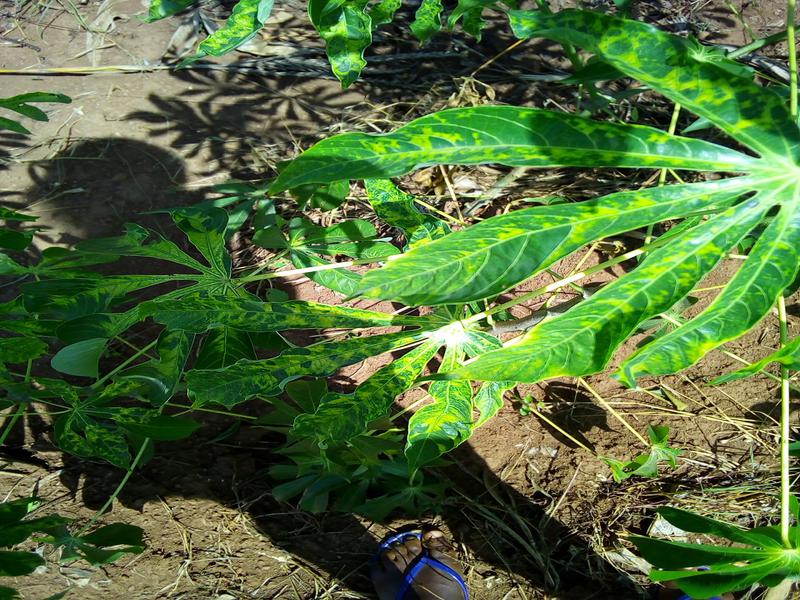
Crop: cassava
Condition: mosaic_disease